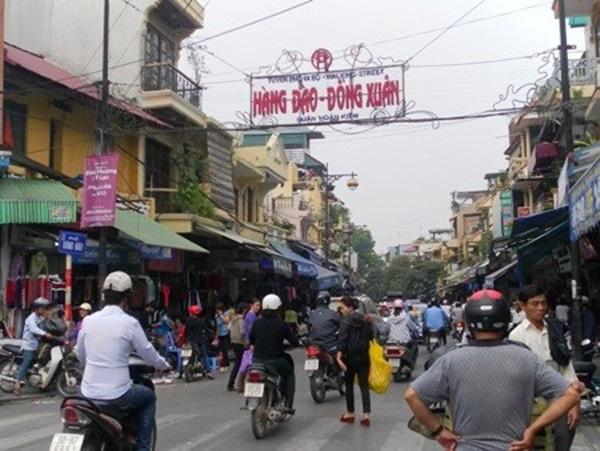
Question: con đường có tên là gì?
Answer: con đường có tên là hàng đào - đồng xuân